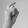
ASL letter: X